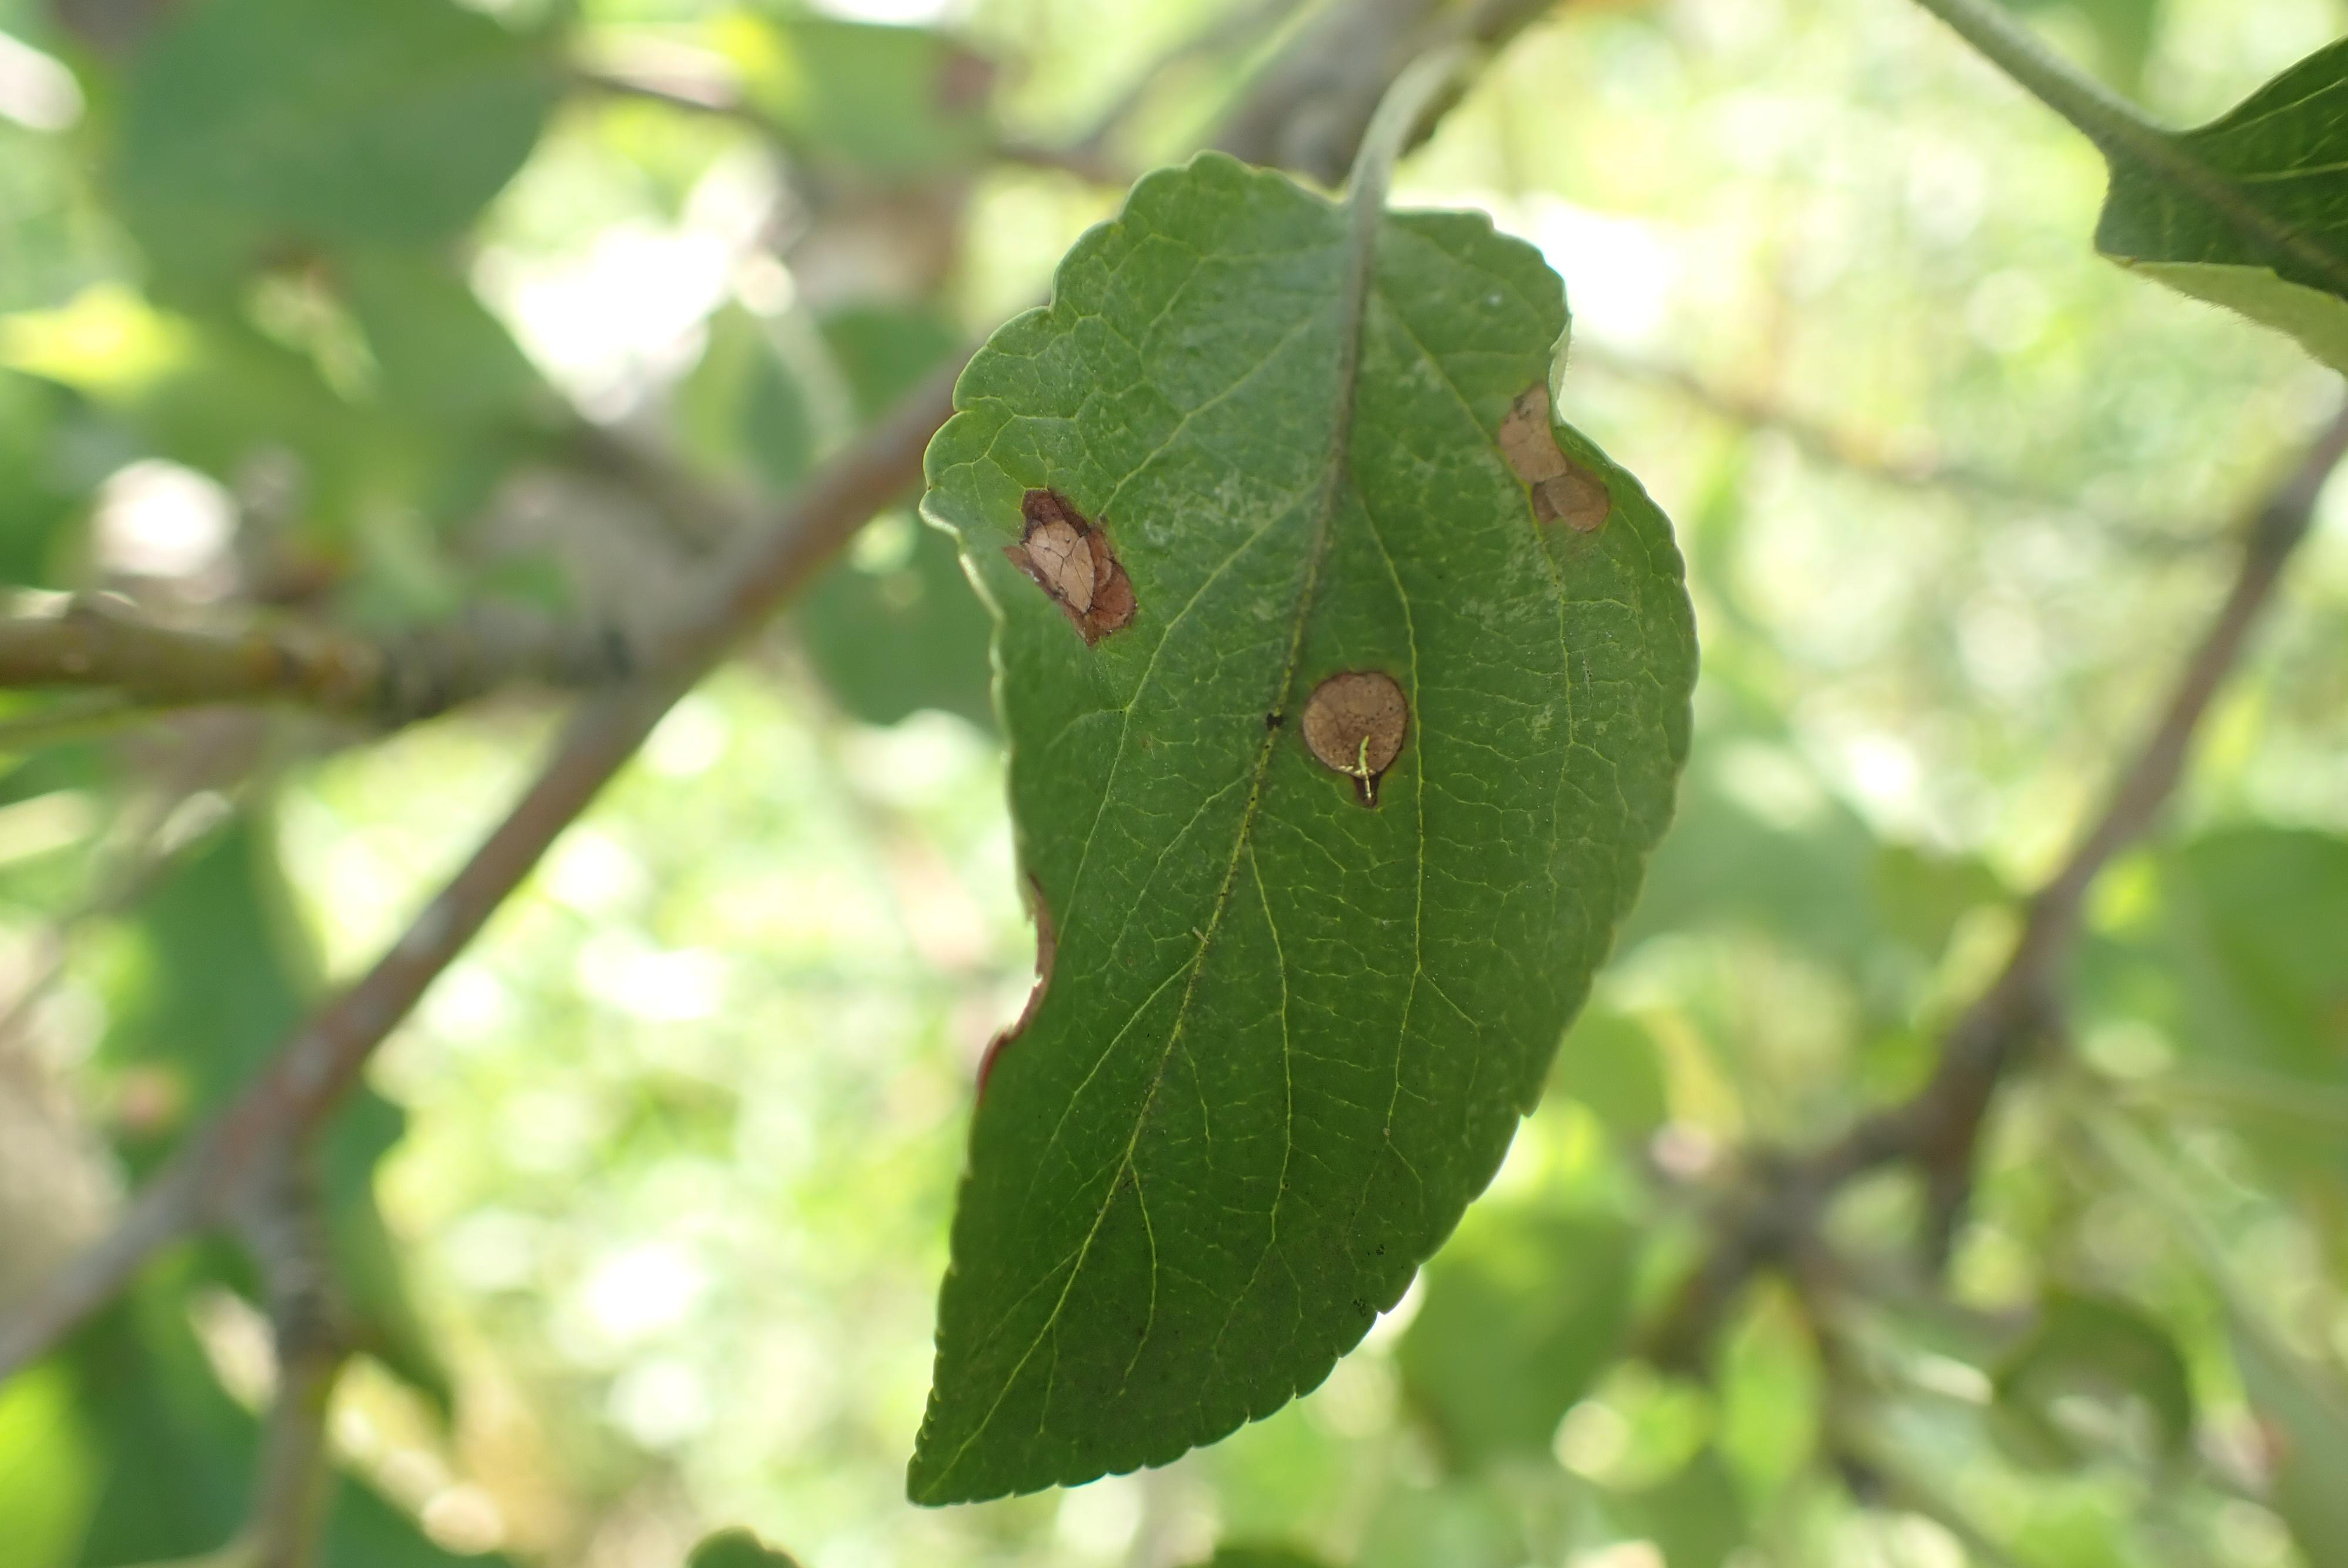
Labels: frog_eye_leaf_spot